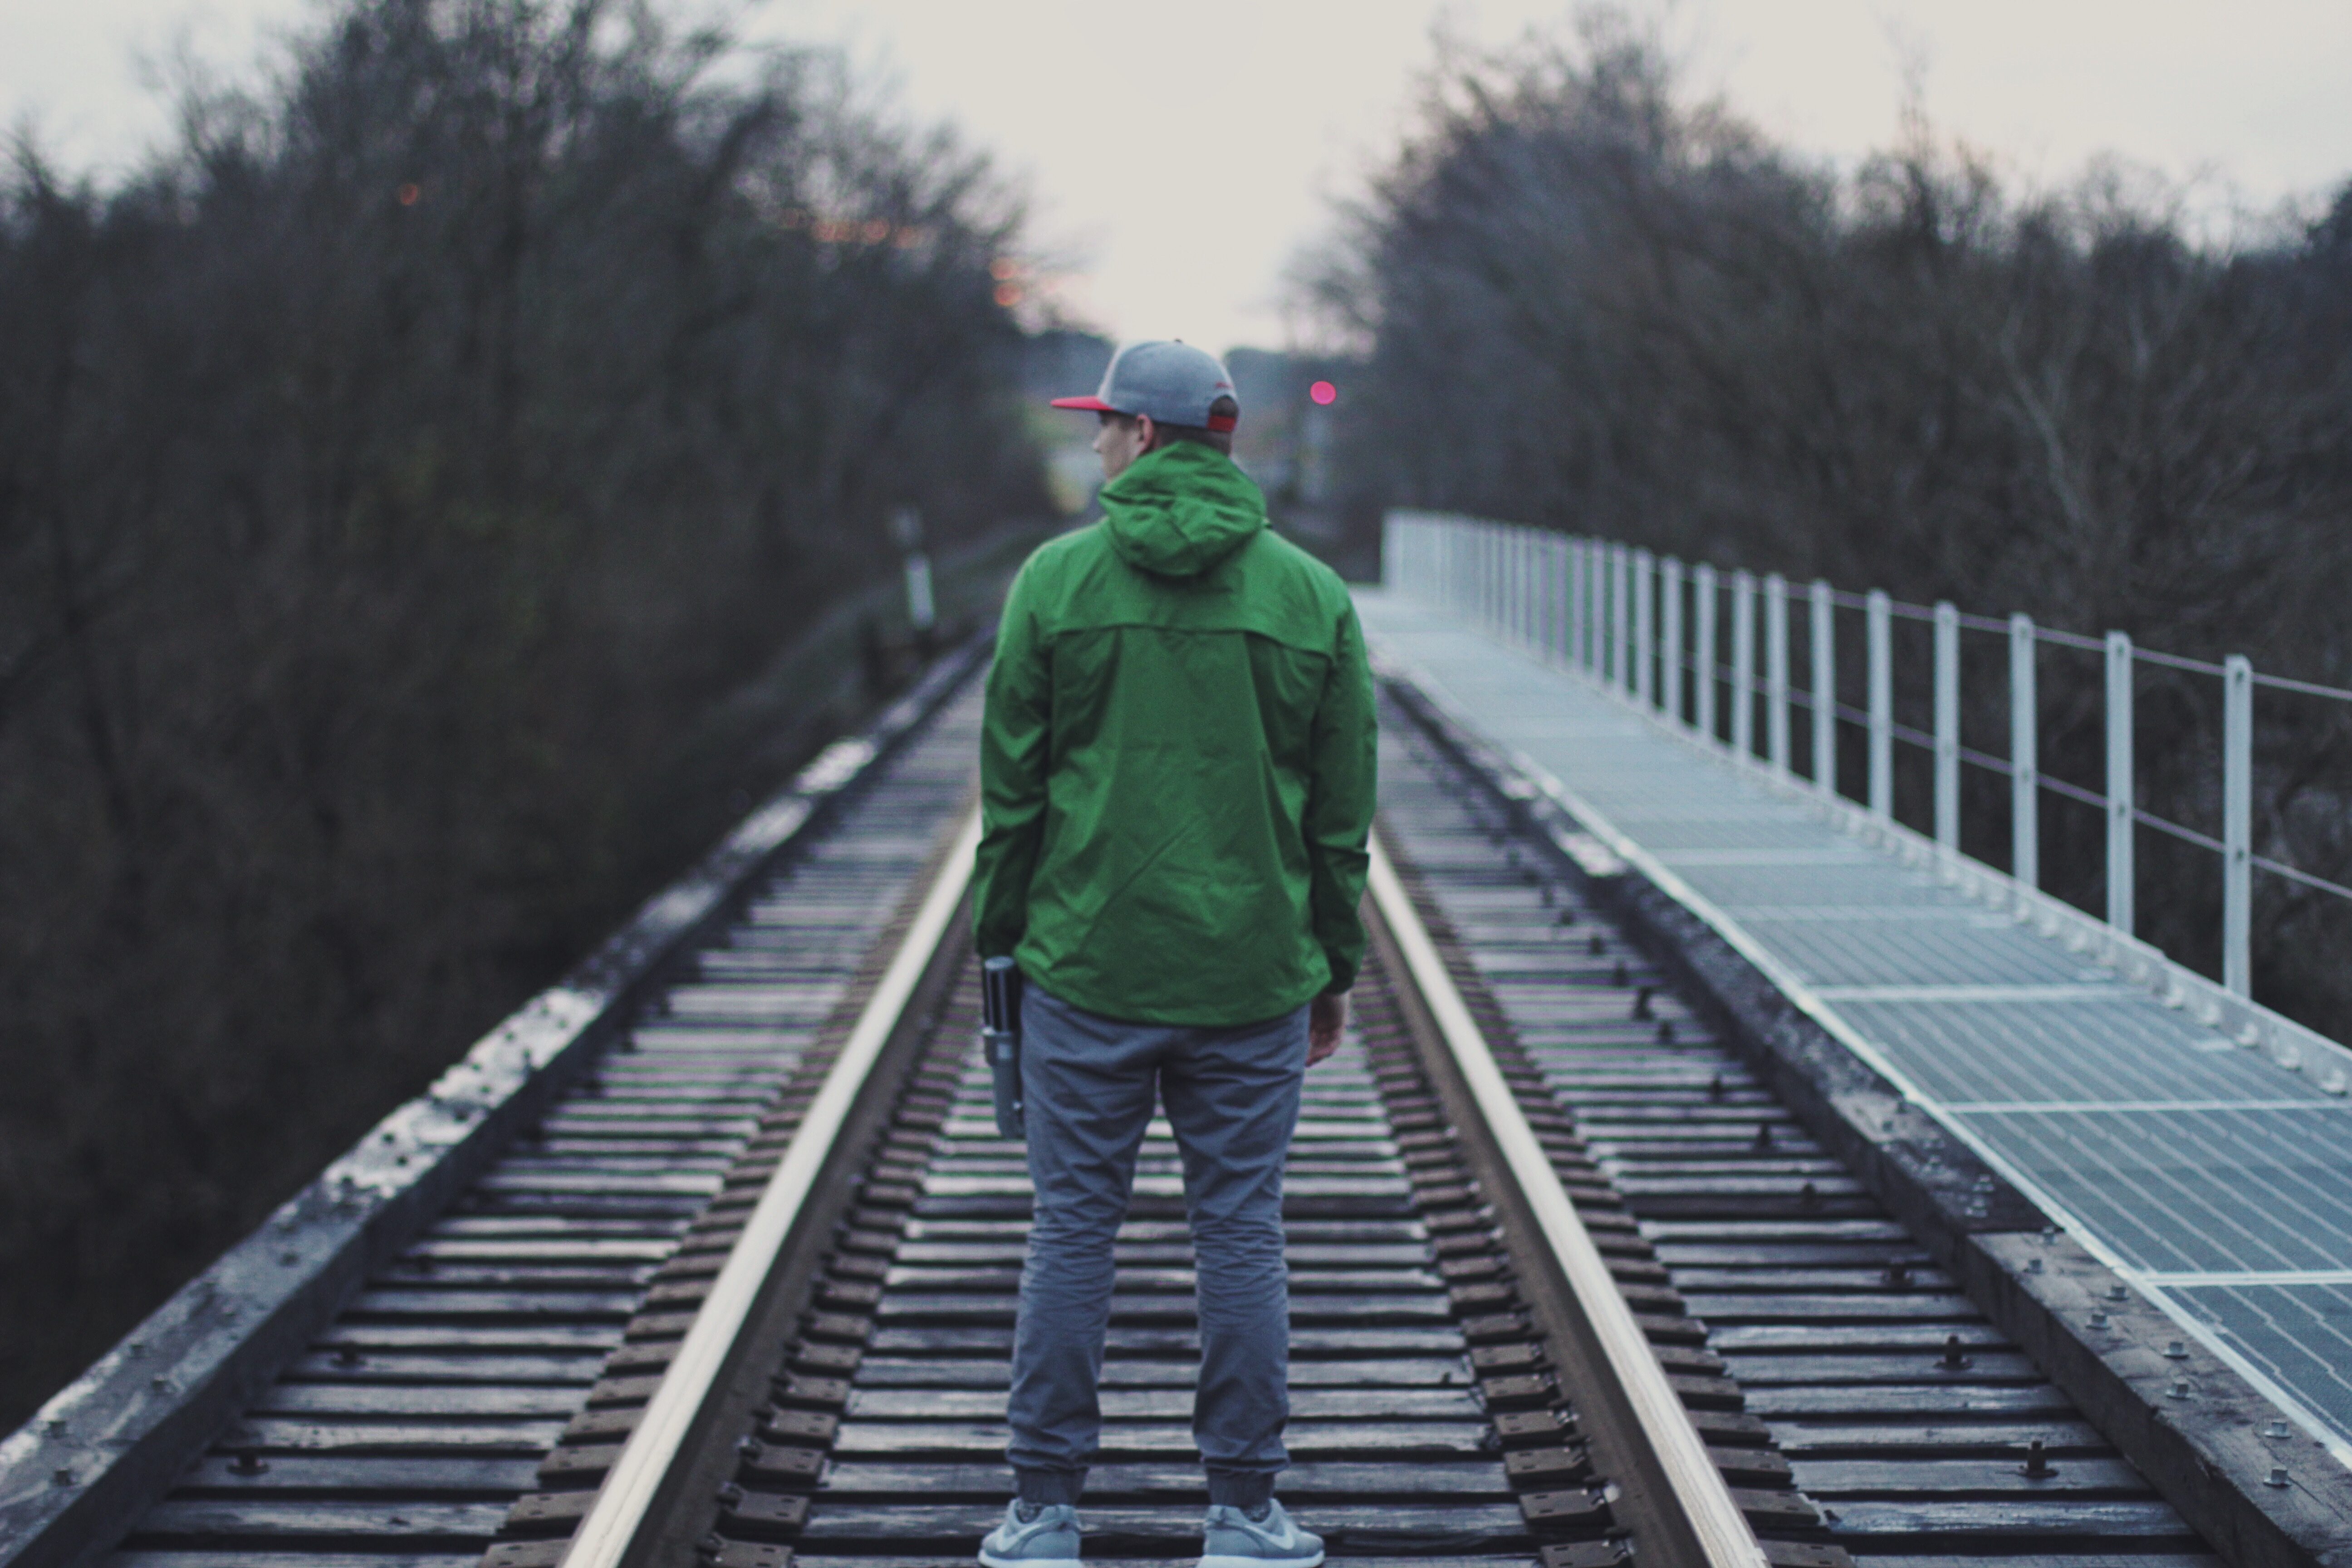
track, train, transport, vehicle, lane, rail transport, rolling stock